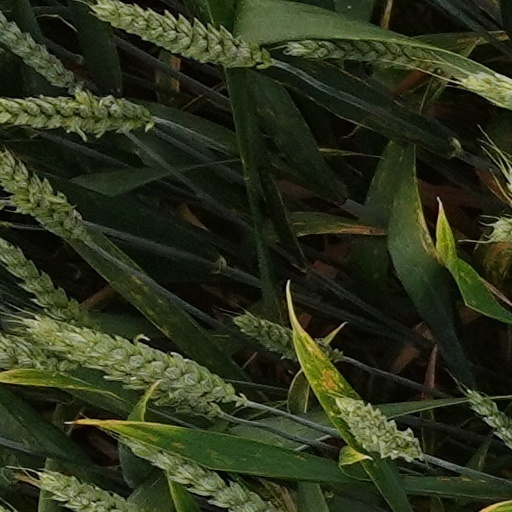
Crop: wheat